Kulai

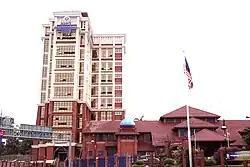
Kulai Municipal Council

Kulai is a town and the capital of Kulai District, Johor, Malaysia. It is administered by the Kulai Municipal Council (MPKu), which was earlier known as the Kulai District Council.